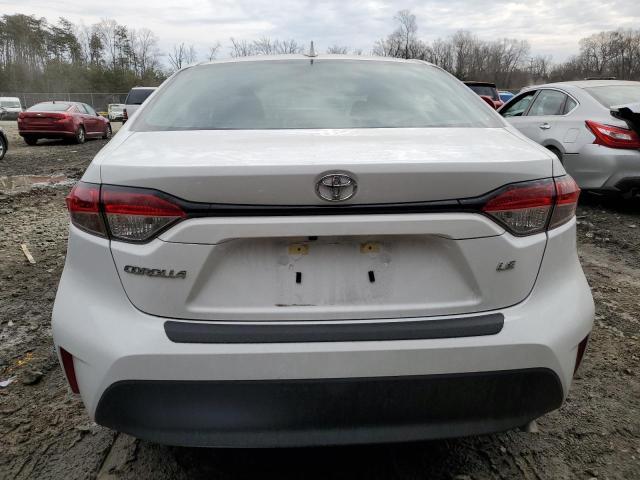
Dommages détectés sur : plaque d'immatriculation arrière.
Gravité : majeur